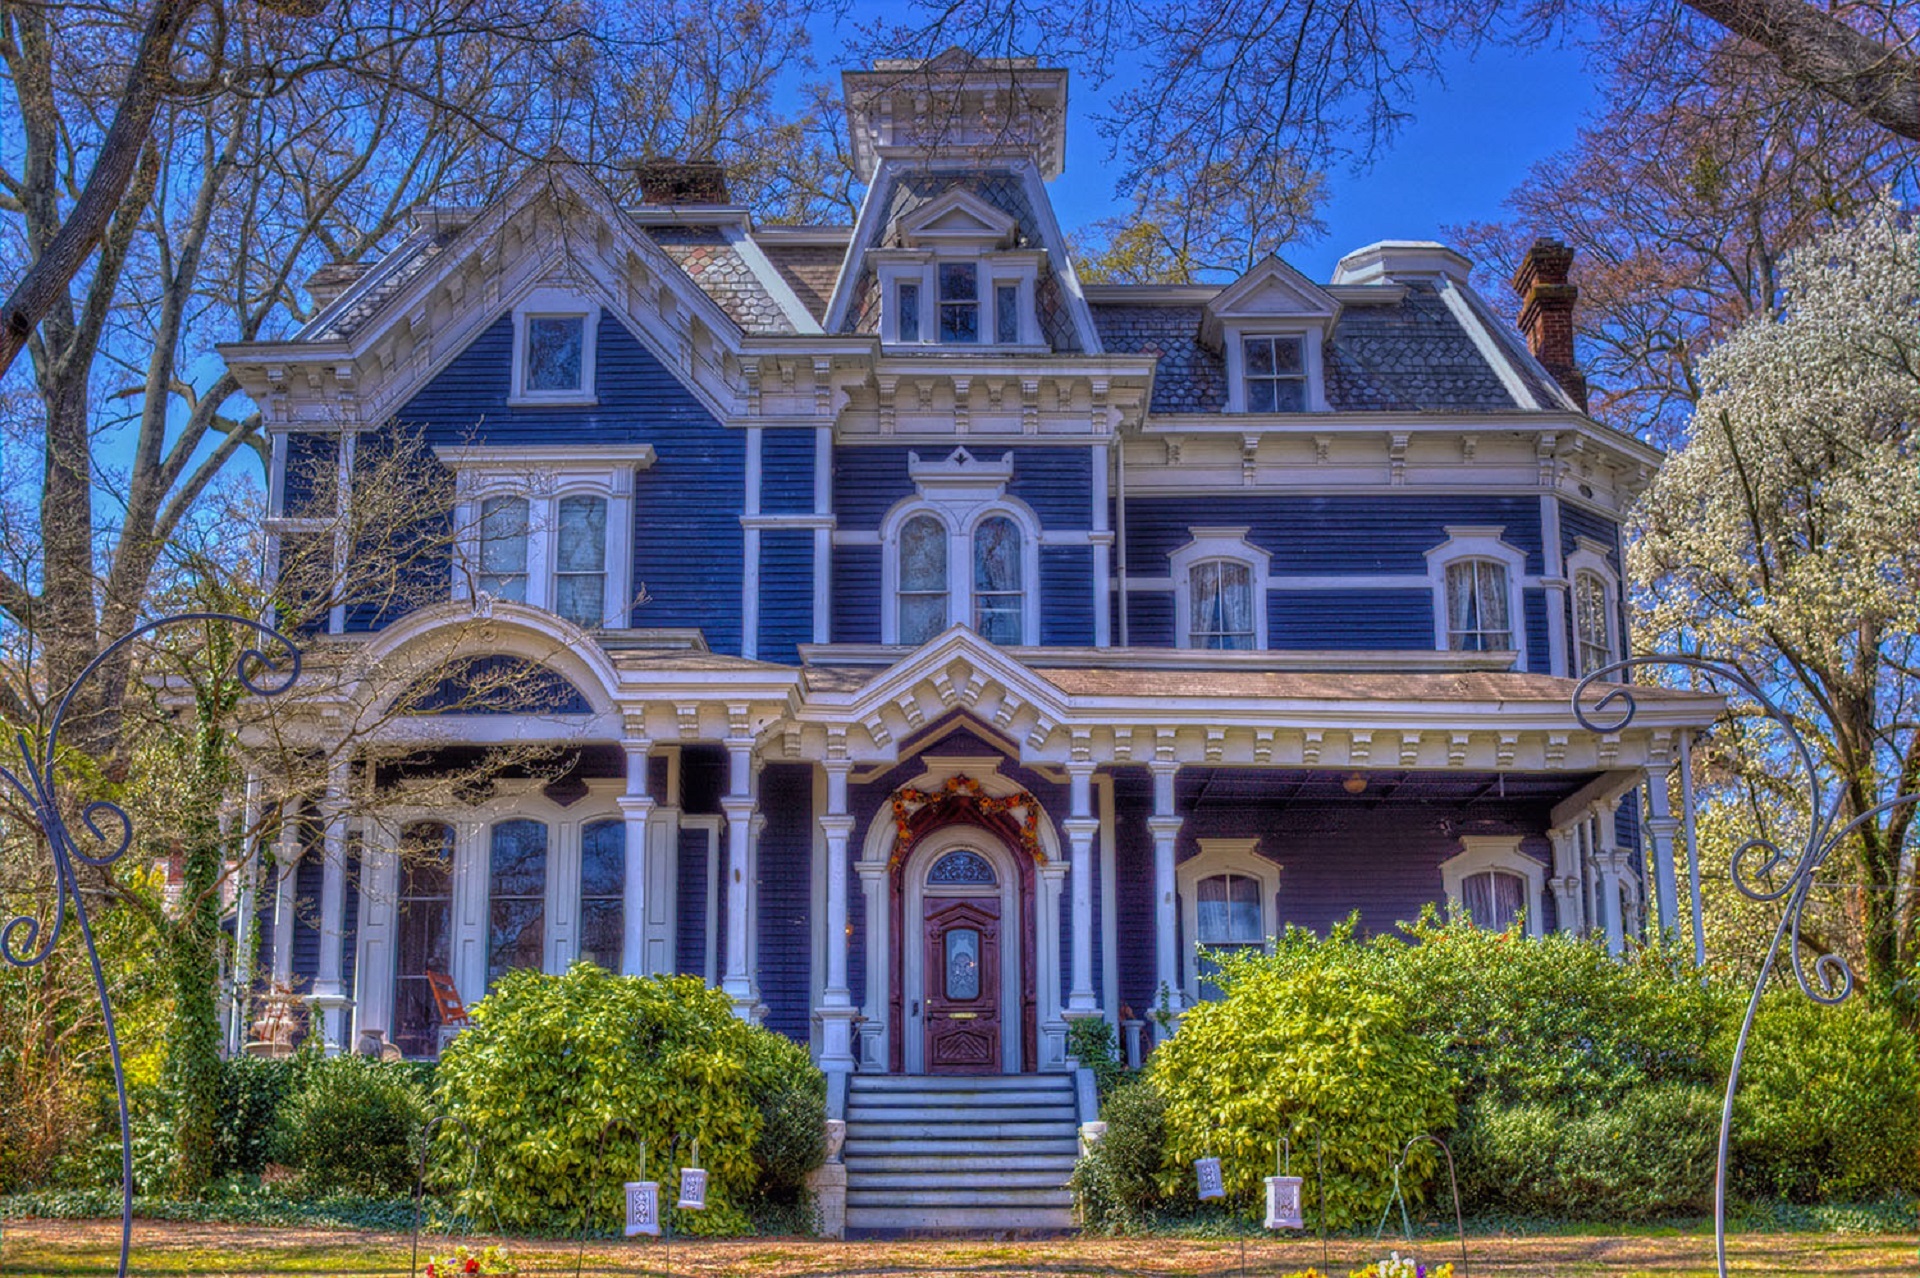
tree, architecture, mansion, house, building, home, cityscape, tourist, tower, usa, landmark, facade, residence, property, attraction, rome, georgia, famous, estate, neighbourhood, manor house, real estate, stately home, painted lady, bed and breakfast, victorian house, residential area, claremont house, historic house